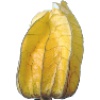
Label: Physalis with Husk 1